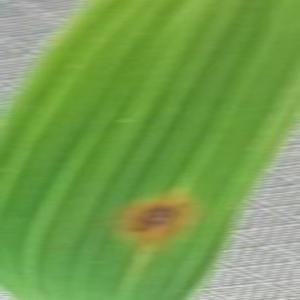
Disease: Brownspot